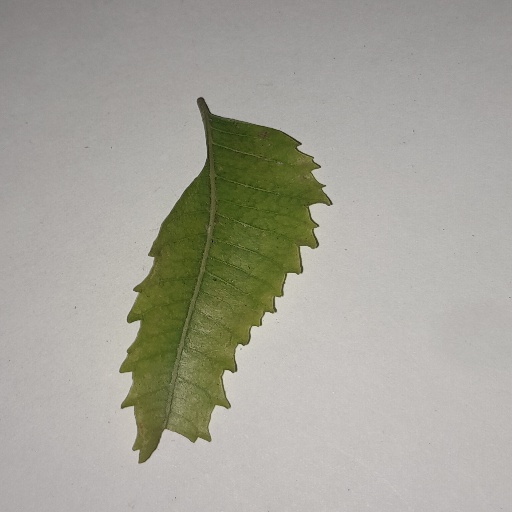
Species: Neem
Leaf condition: Yellow Leaf